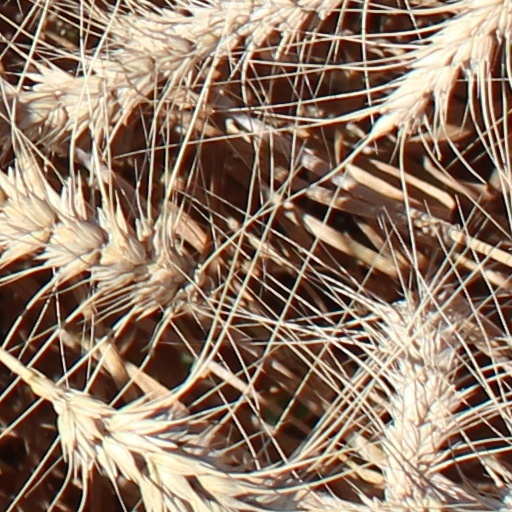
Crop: wheat